Sri Venkateswara College of Engineering

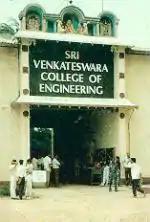
Inauguration of the old college campus, 8 April 1985

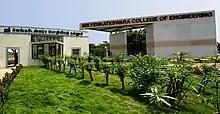
The entrance to the college

In November 1985, the college was founded and granted permission by Vishnu Vardhan JP to conduct engineering courses in Mechanical Engineering, Electronics and Communication Engineering, and Computer Science and Engineering, which were awarded by the University of Madras.